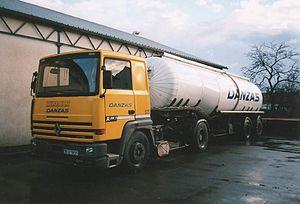
RENAULT R350 TRANSPORTS DANZAS EPERNAY, COLLECTION FRANCIS CANY
En 1980, le camion Berliet TR devient le Renault Véhicules industriels gamme R lors de la fusion des marques Berliet et Saviem.